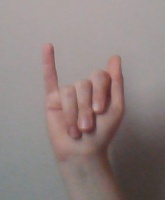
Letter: meem